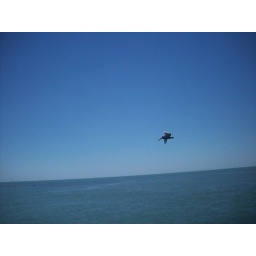
bird over water @ the keys